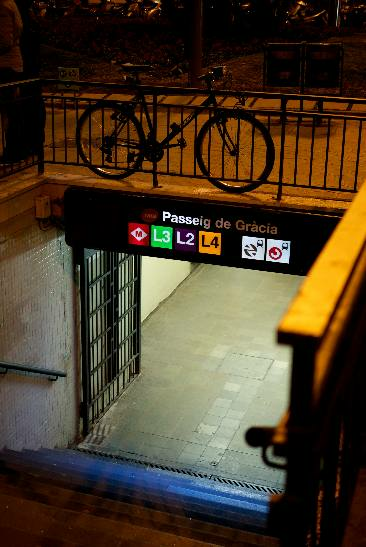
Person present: No